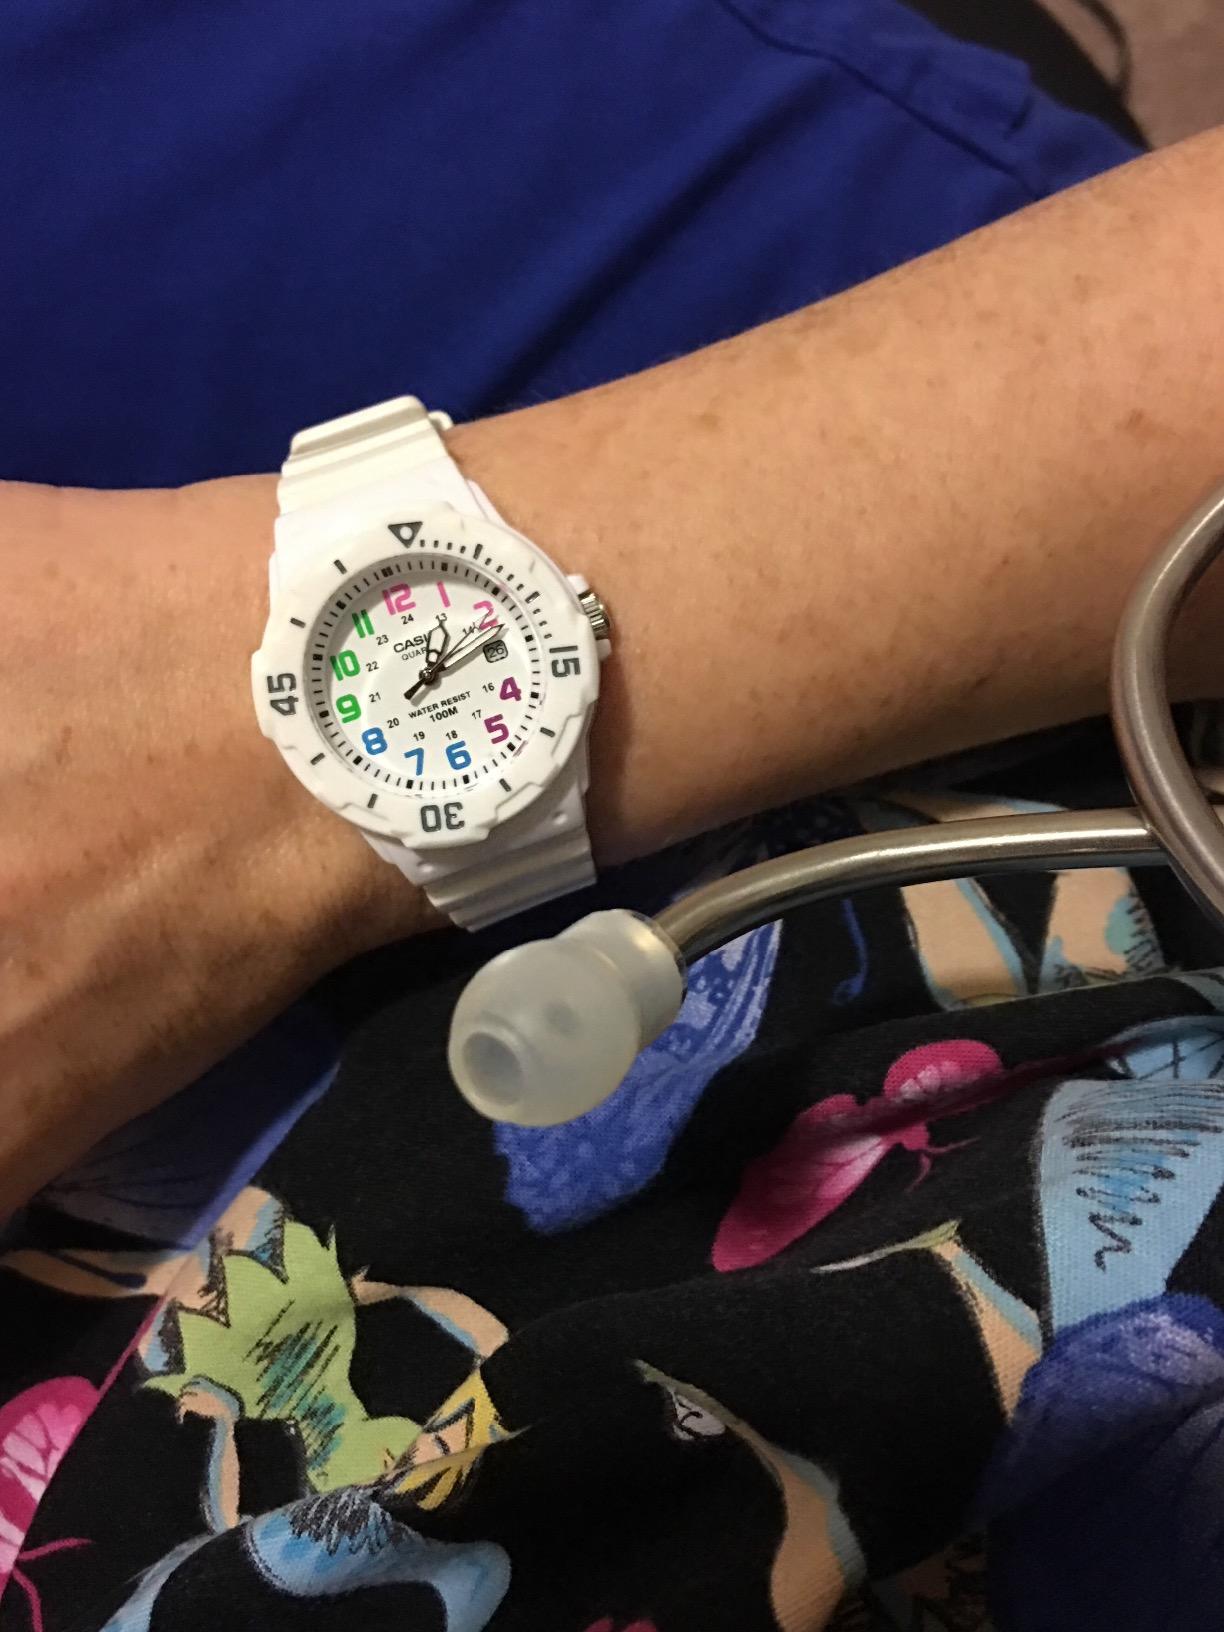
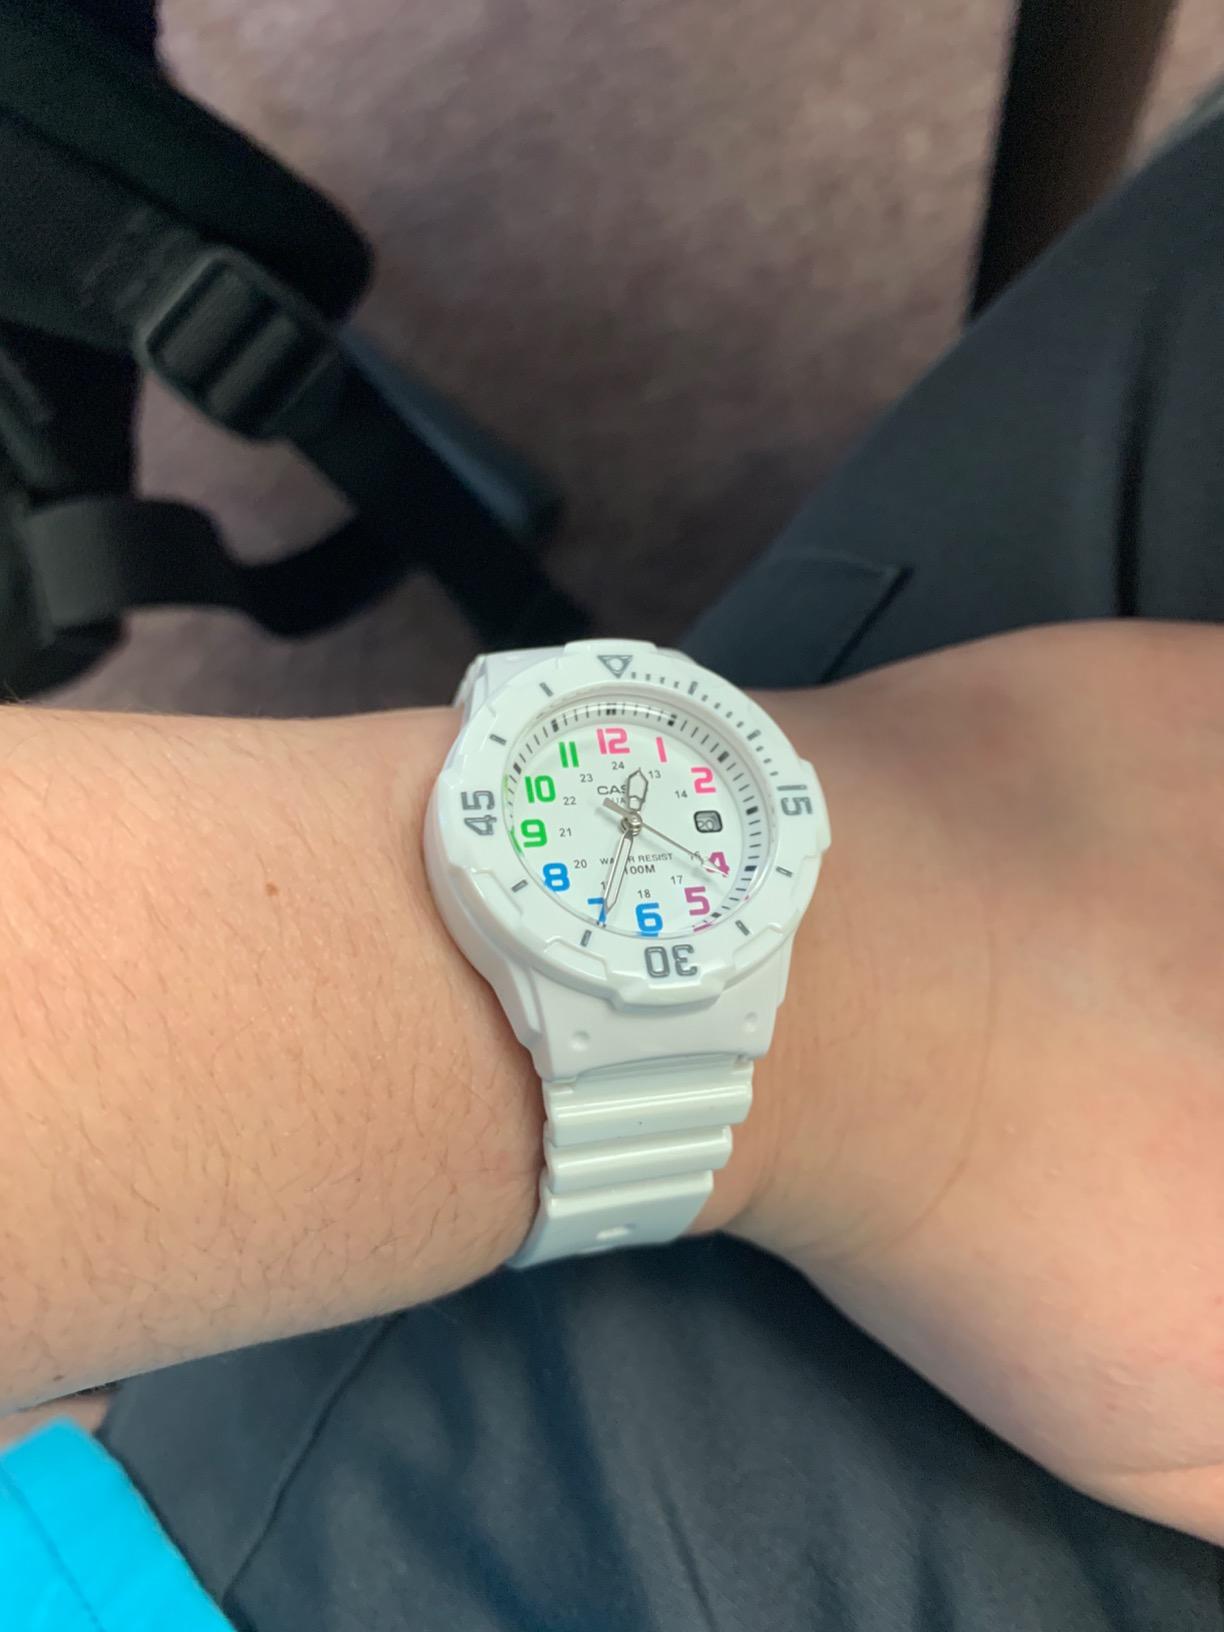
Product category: accessories_watch
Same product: yes